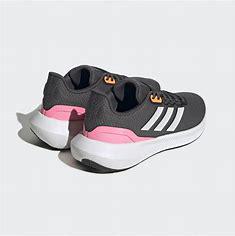
Brand: Adidas
Model: Runfalcon 5